Hookah

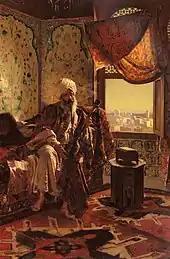
"Smoking the Hookah," a painting by Rudolf Ernst

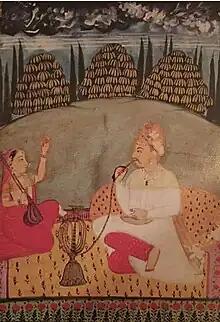
Peshwa Bajirao I smoking a hookah

In the Indian city of Fatehpur Sikri, Roman Catholic missionaries of the Society of Jesus arriving from the southern part of the country introduced tobacco to the Mughal emperor Akbar the Great (1542–1605 AD). Louis Rousselet writes that the physician of Akbar, Hakim Aboul Futteh Ghilani , then invented the hookah in India.